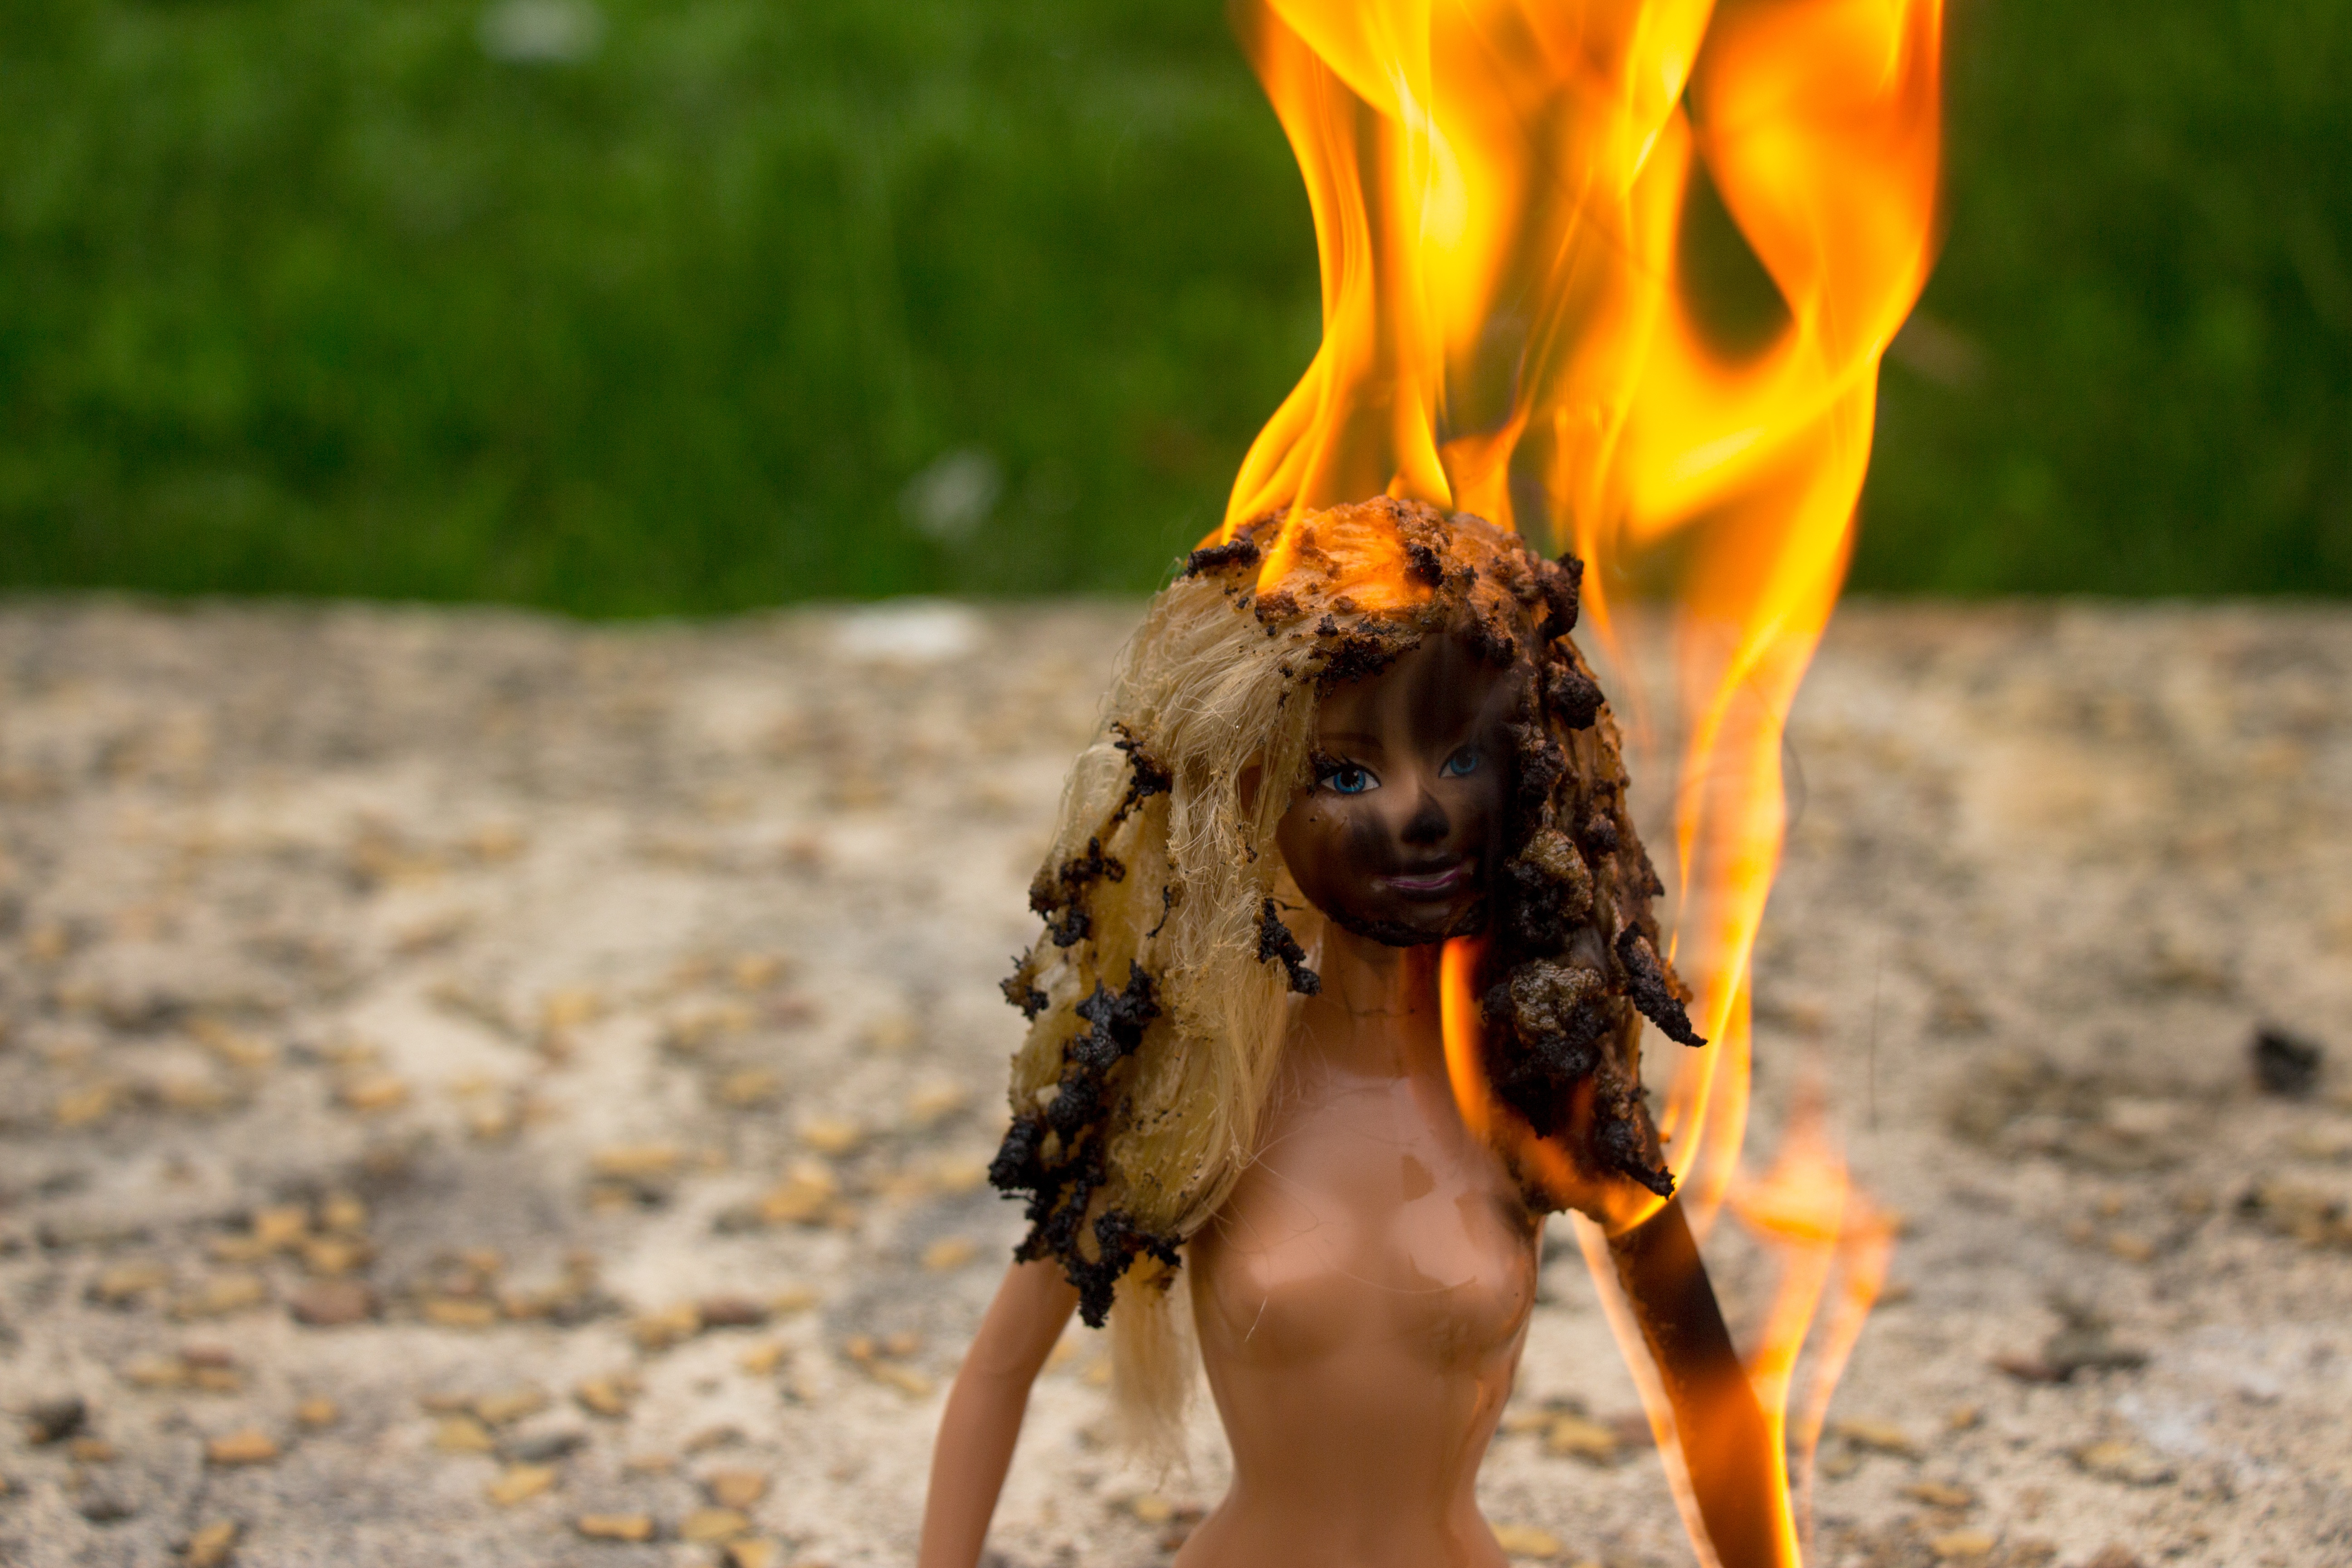
flower, dog, insect, dog like mammal